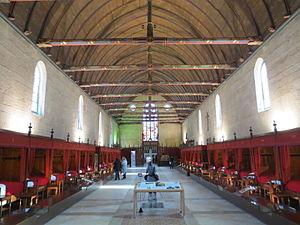
Grande salle des pôvres de l'Hôtel-Dieu de Beaune